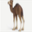
Label: camel